Giant guitarfish

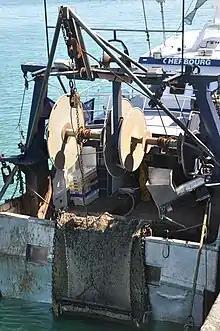
A commercial fishing boat utilizing a trawler

On a global perspective, giant guitarfishes are subject to intense fishing pressure on their coastal and shelf habitats, which are unregulated across the majority of their distribution range. The giant guitarfishes are captured in industrial, artisanal, and subsistence fisheries with multiple fishing methods including, gillnetting, trawling, traditional hook and line, trapping, and seine netting. After capture, the giant guitarfishes are generally retained for their meat and fins. There is an exceptionally high level of fisheries resource use and increasing fishing pressure across the range of the giant guitarfish, and demersal coastal fisheries resources have been severely depleted in crucial areas of the Indo-West Pacific, including India and other regions of Southeast Asia. Apart from these designated areas, fishing pressure is substantially lower in northern Australia.